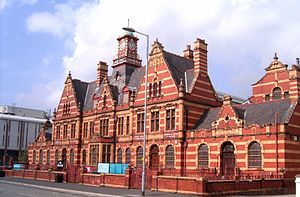
Victoria Baths
Victoria Baths, Manchester
Victoria Baths er en fredet bygning i kvarteret Chorlton-upon-Medlock i Manchester i det nordvestlige England.